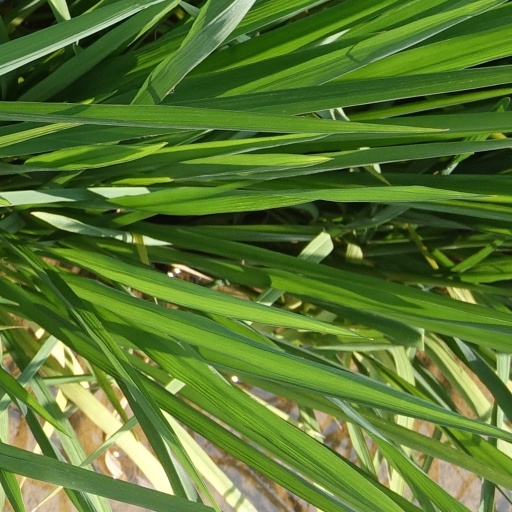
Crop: rice